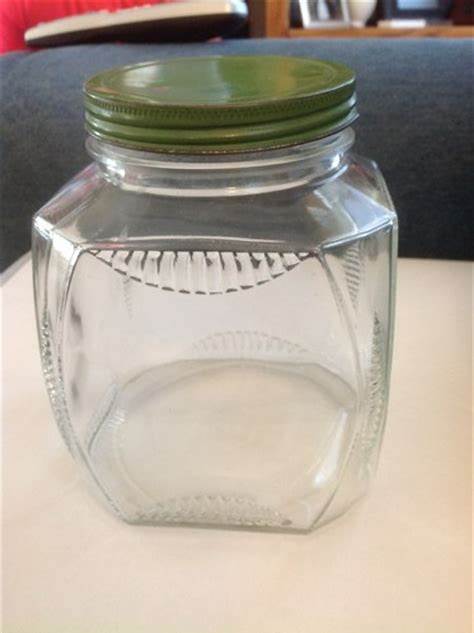
Label: glass